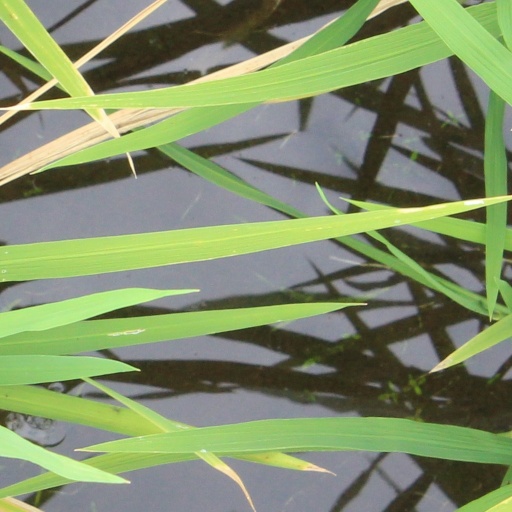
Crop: rice